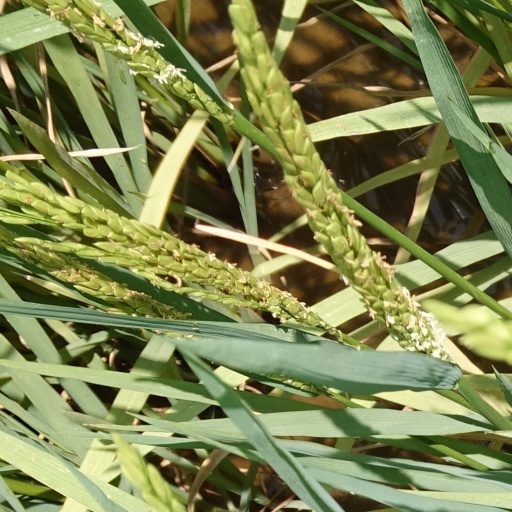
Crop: rice